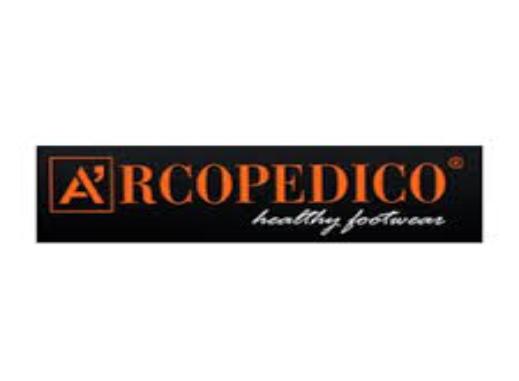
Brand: Arcopedico
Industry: Clothes